Olympic Desert Eagle

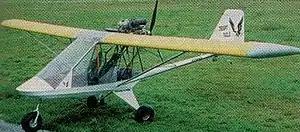

The Olympic Desert Eagle was an American homebuilt aircraft that was designed and produced by Olympic Ultralights of Port Angeles, Washington. When it was available the aircraft was supplied as a kit for amateur construction.